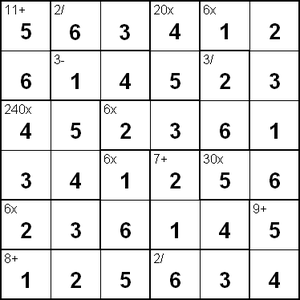
Le ken-ken ou kendoku est un jeu mathématique dérivé du sudoku créé par le Japonais Tetsuya Miyamoto. Le jeu consiste à compléter une grille par des chiffres en les trouvant par déduction ou par calcul. Les noms Calcudoku ou Mathdoku sont parfois utilisés par des personnes qui n'ont pas les droits pour utiliser les marques KenKen ou KenDoku.